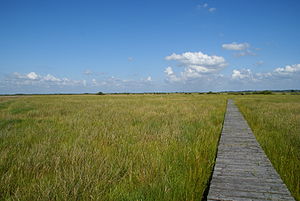
Svavsted / Galleri
Svavsted er en landsby og kommune i det nordlige Tyskland under Kreis Nordfriesland i delstaten Slesvig-Holsten. Byen ligger cirka 12 kilomter sydøst for Husum og 6 kilometer nordøst for Frederiksstad i Sønder Gøs Herred direkte ved Trenens nedre løb.